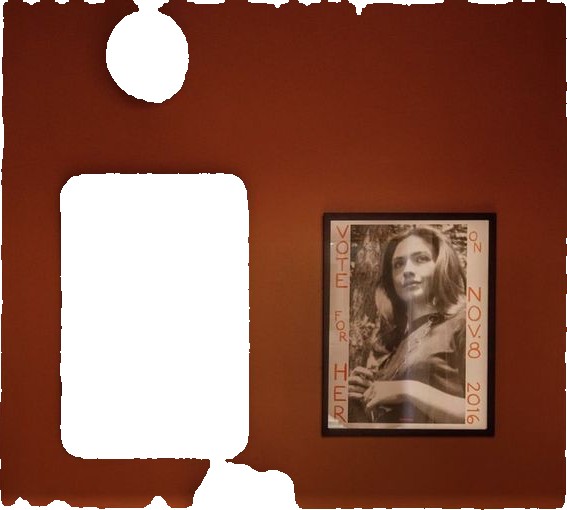
Surface category: wall